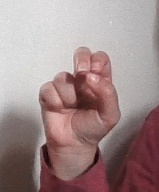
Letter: gaaf